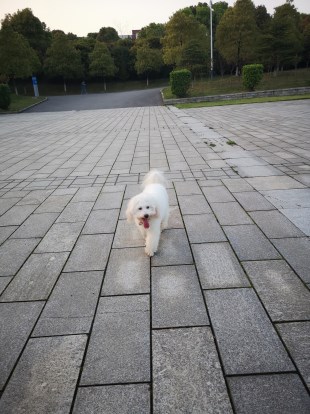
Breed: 3083-n000117-Bichon_Frise